Bjargtangar Lighthouse

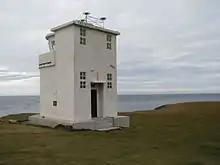

The Bjargtangar Lighthouse (regionally also ) is a lighthouse located on the cliffs of Látrabjarg in northwestern Iceland. It marks the westernmost point of Iceland and is the westernmost building of Europe.